Fragments of Him

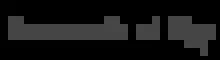

Fragments of Him is a video game developed and published by Sassybot and released for Microsoft Windows and Xbox One on 3 May 2016 and 1 June 2016, respectively. The PlayStation 4 version was released on 26 September 2017.